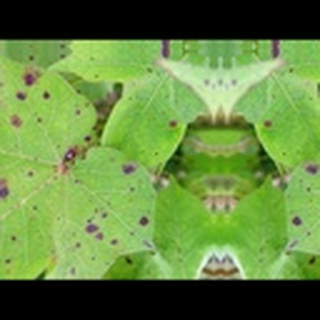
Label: cotton_target_spot